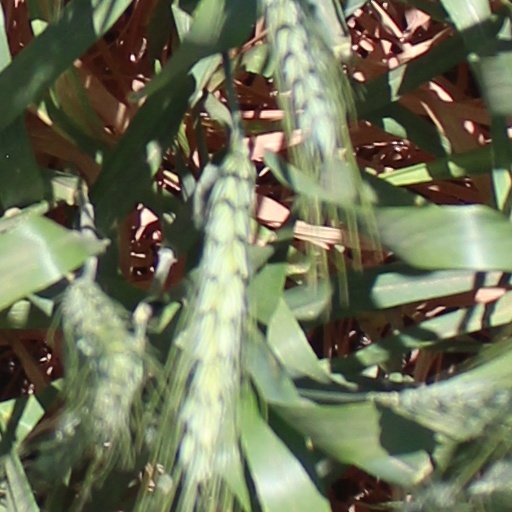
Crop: wheat